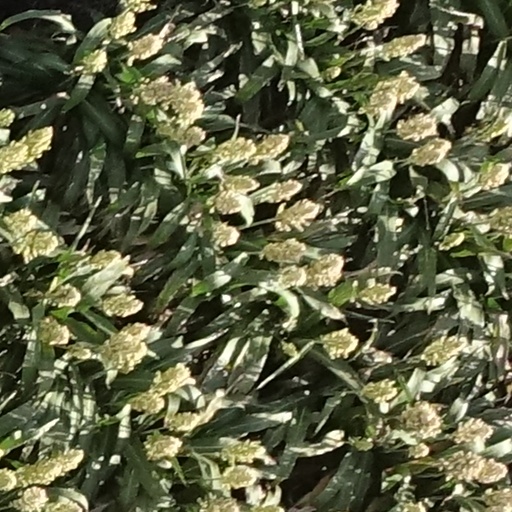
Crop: sorghum